Westfield Montgomery

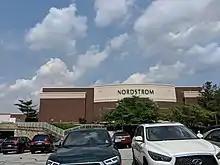
Exterior view

The mall opened in March 1968 with three anchor stores and 58 smaller shops. It was built as a joint venture between The May Department Stores Company and Strouse, Greenberg & Co., based on the design of John Graham, Jr. and Ward and Hall. The original anchors were Hecht's, Garfinckel's, and Sears. Smaller shops included a Bond Stores outlet. The old mall logo was an owl-shaped "M".